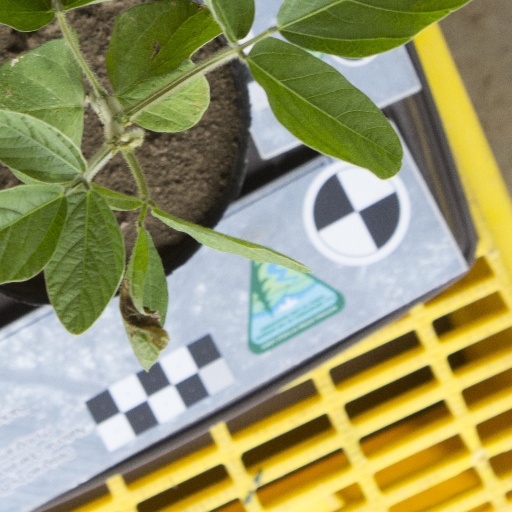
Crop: soybean